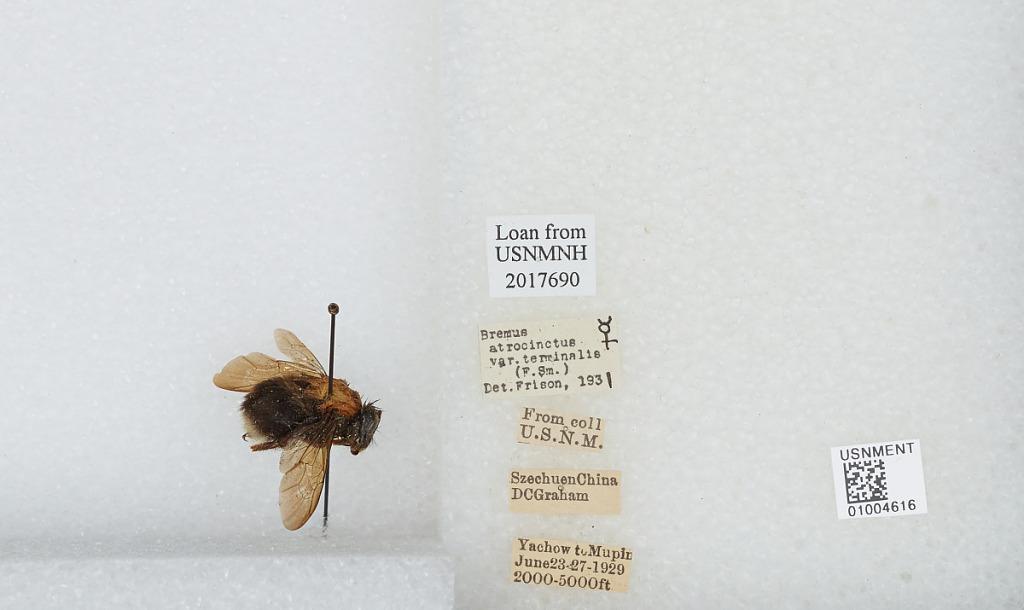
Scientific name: Bombus (Festivobombus) festivus Smith
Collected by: D. Graham
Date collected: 1929-6-23
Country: China
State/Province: Sichuan
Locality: Yachow to Mupin [Yucheng to Muping]
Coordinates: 30.0061, 103.032
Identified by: Frison